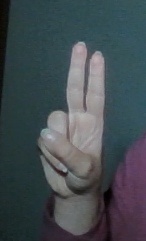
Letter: taa